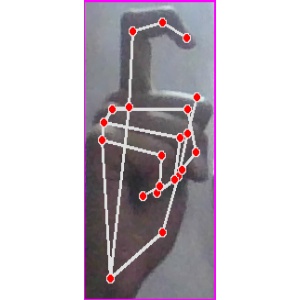
अक्षर: ट